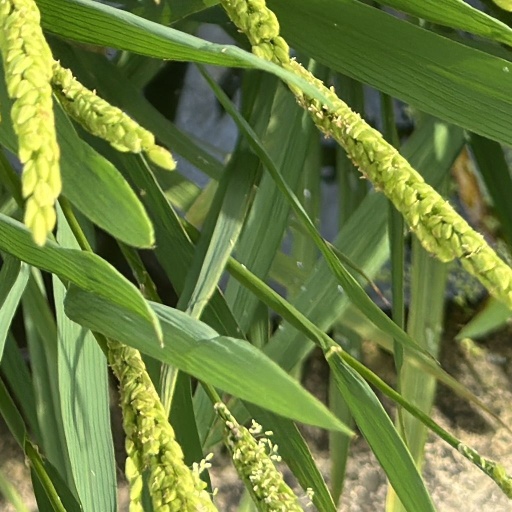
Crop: rice